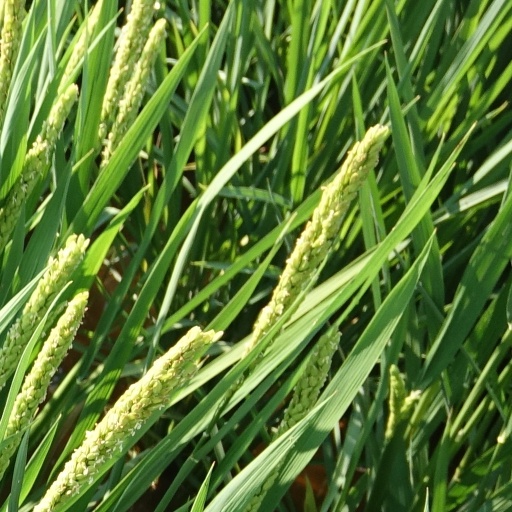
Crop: rice